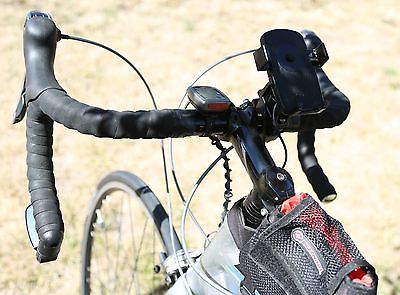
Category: bicycle